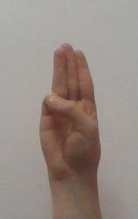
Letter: thaa